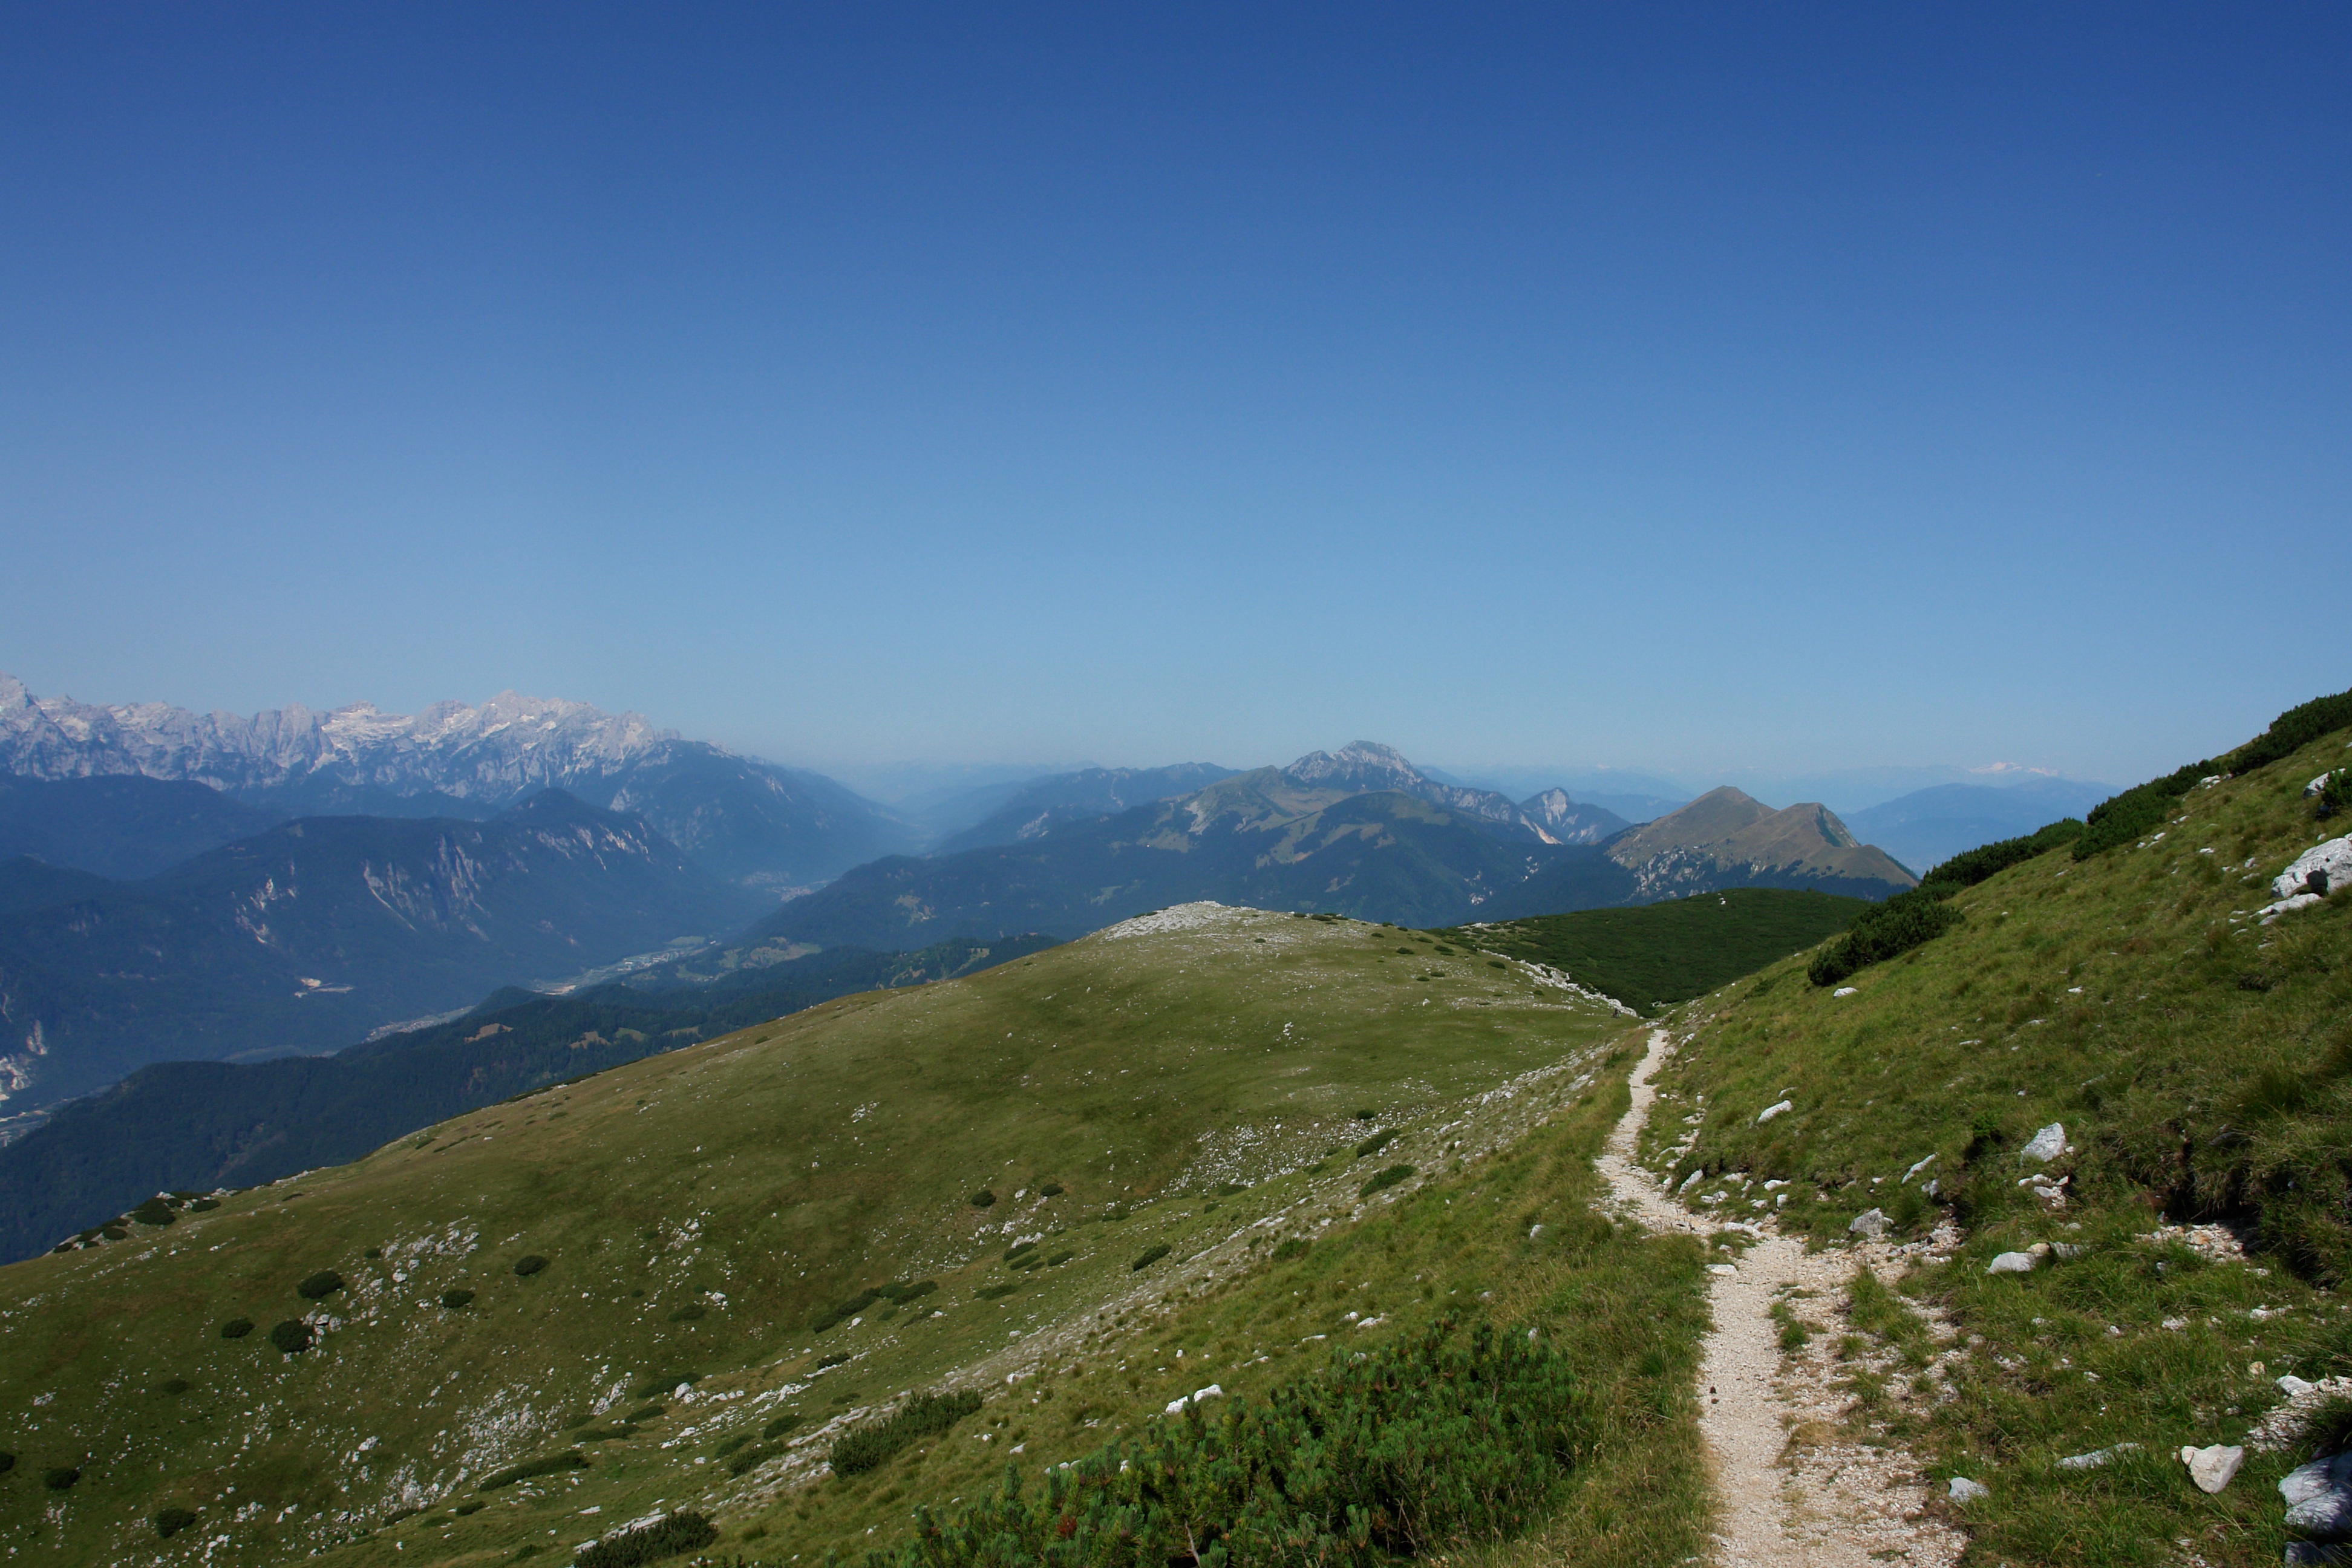
walking, mountain, hiking, meadow, hill, adventure, view, valley, mountain range, highland, ridge, summit, blue sky, mountains, alps, plateau, fell, loch, landform, mountain pass, geographical feature, mountainous landforms